Cassiopean Empire

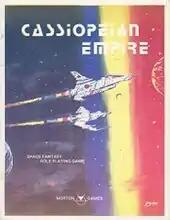

Cassiopean Empire is a role-playing game published by Norton Games in 1982.